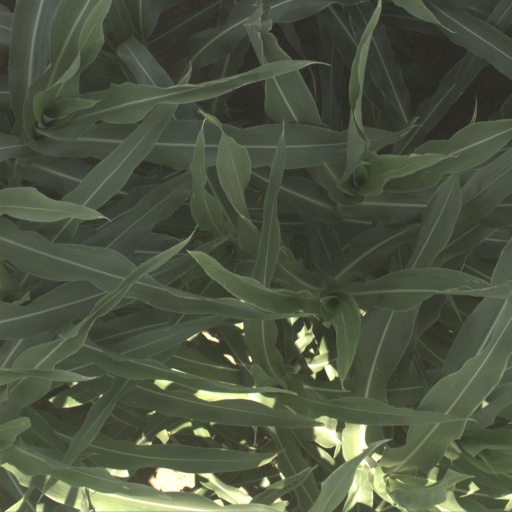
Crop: sorghum